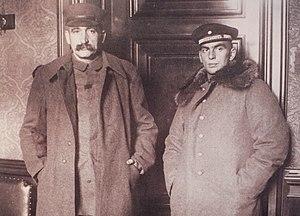
Heinrich Laufenberg, né le 19 janvier 1872 à Cologne et mort le 3 février 1932 à Hambourg, est un historien, un journaliste et un dirigeant communiste allemand représentatif de ce que l'on appelle le national-bolchévisme.